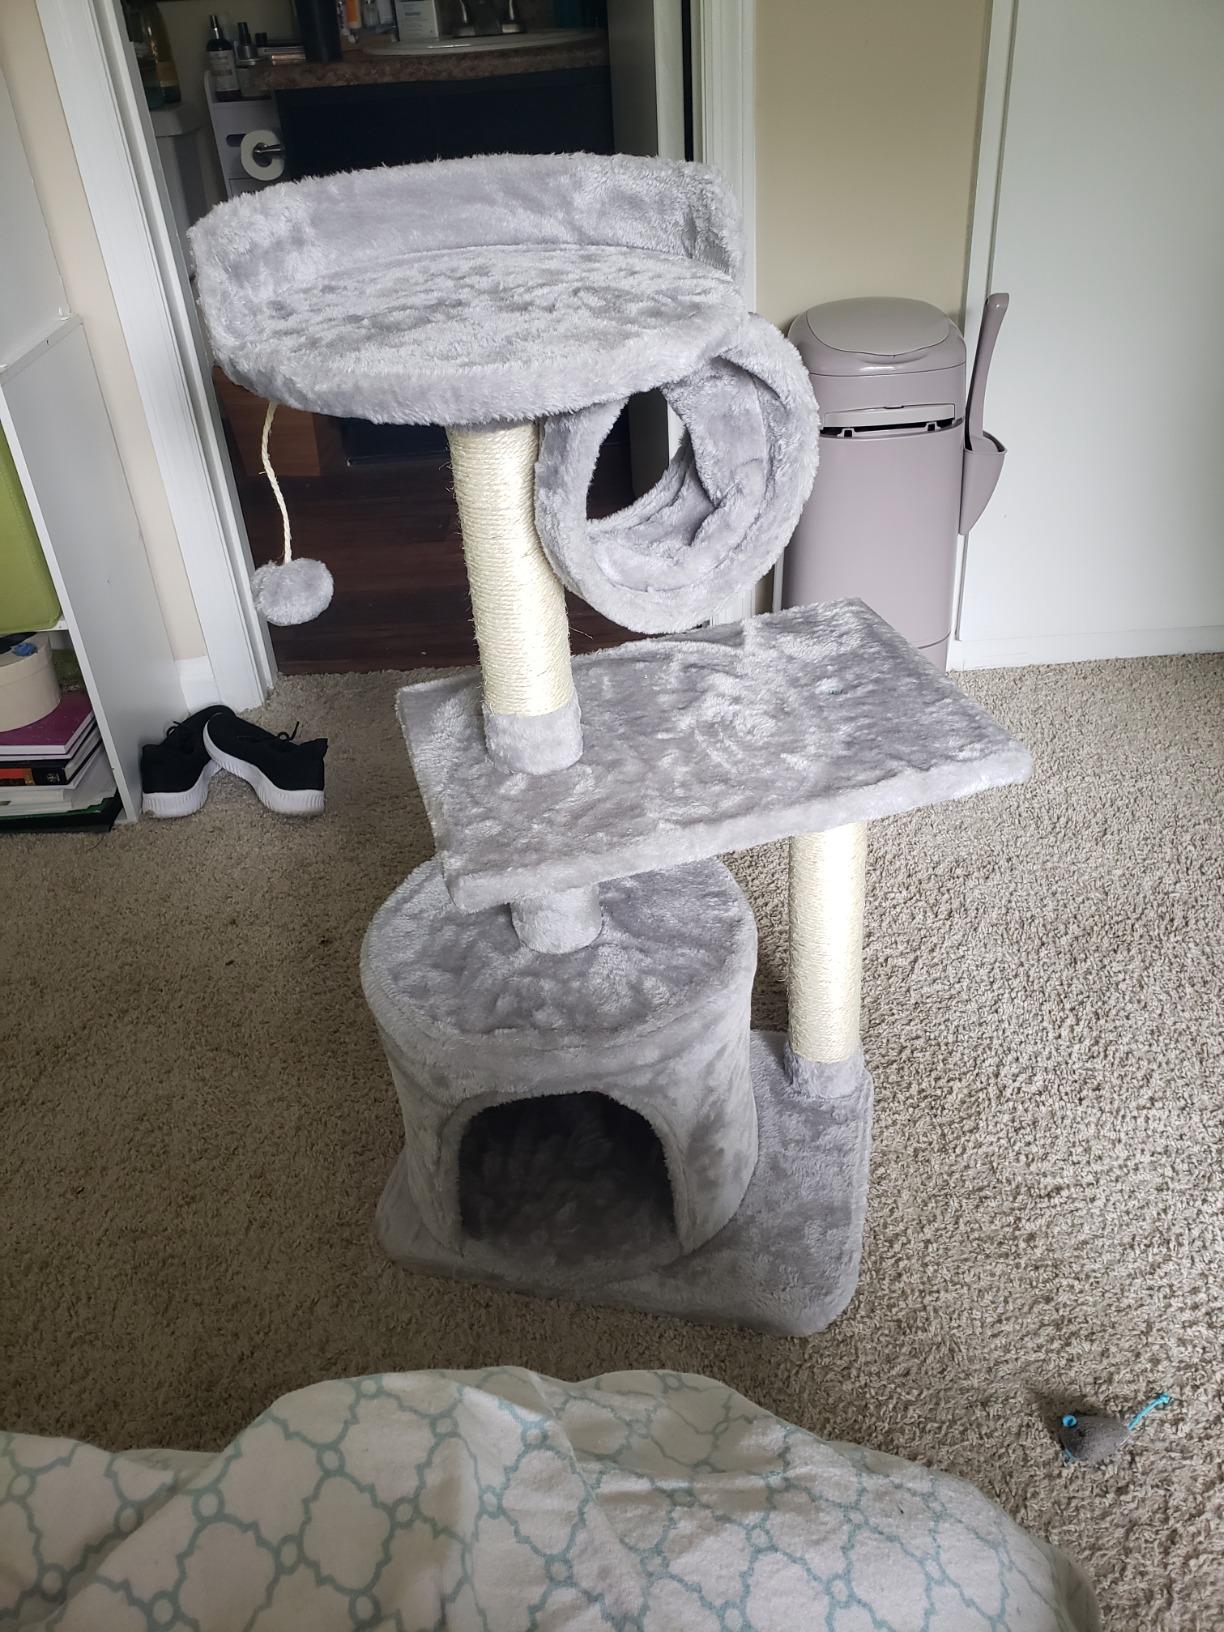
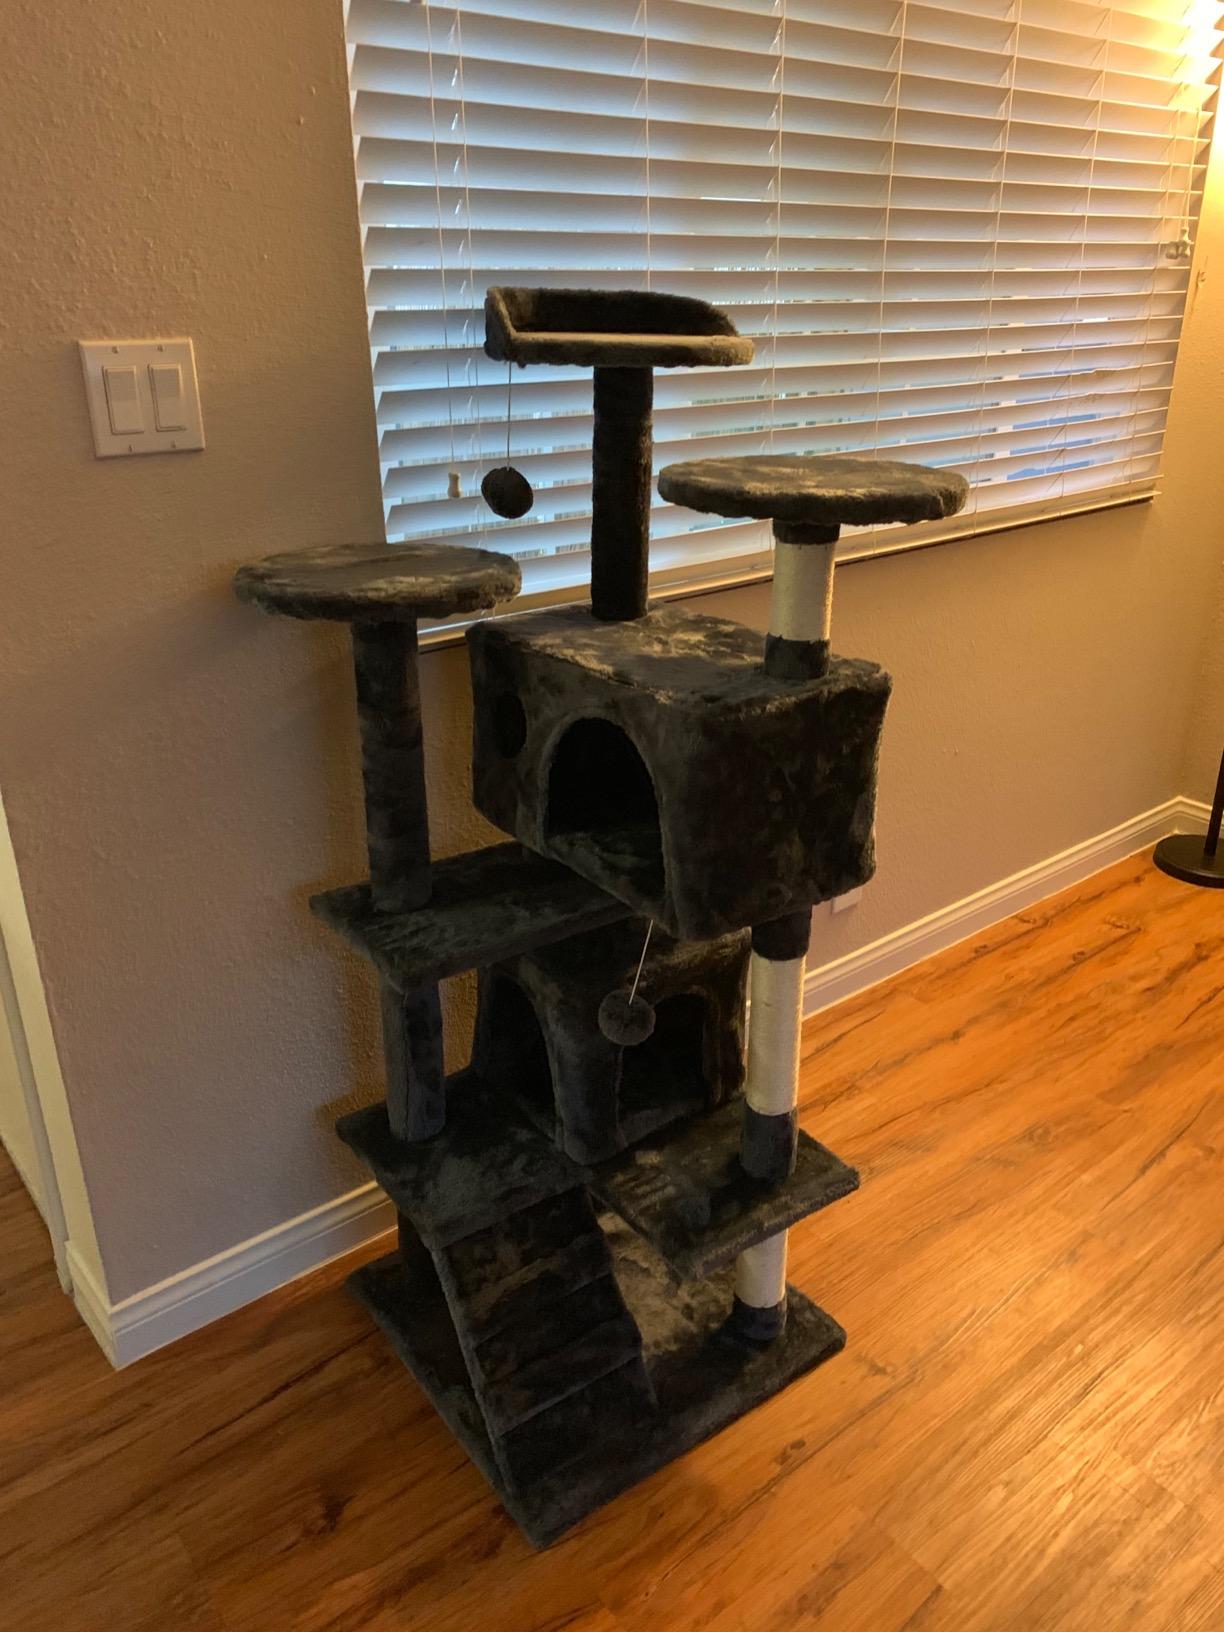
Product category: items_cat tree
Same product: no